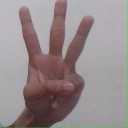
अक्षर: व